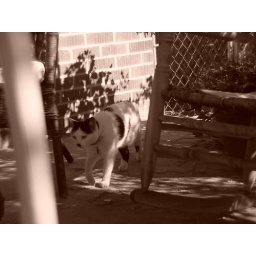
One of the cats at the house we stayed at in Tucson